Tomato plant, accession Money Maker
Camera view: horizontal (90 deg, fisheye); turntable rotation: 120 degrees
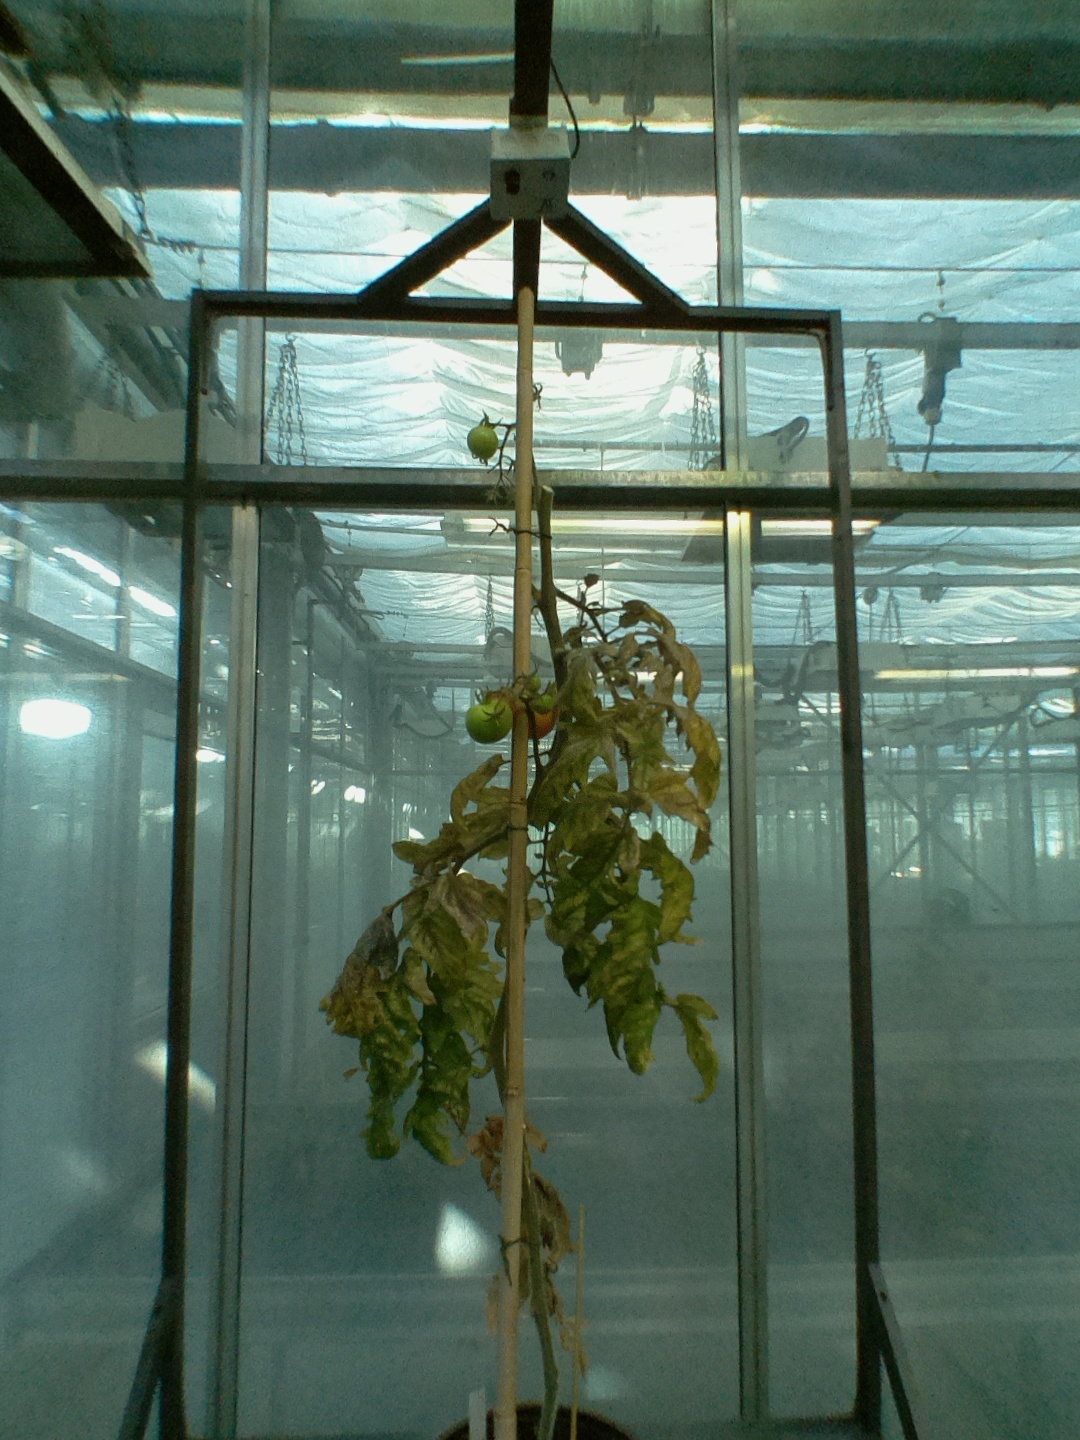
BBCH growth stage 84: 40%-50% of fruits show typical fully ripe color